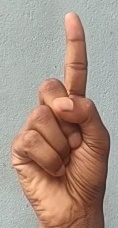
ASL sign: 1